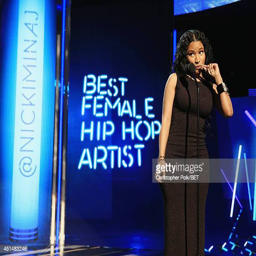
pop artist speaks onstage during the awards14 at theater